Saab 9-3

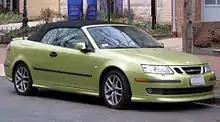
2004–2007 Saab 9-3 convertible (US)

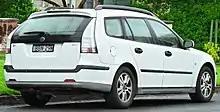
9-3 SportCombi

The Vector trim level was replaced with the Aero in the United States. The Arc trim level received the five-speed manual in place of the six-speed. In the UK, the 9-3 Aero 2.0T was made available with a six-speed manual transmission.